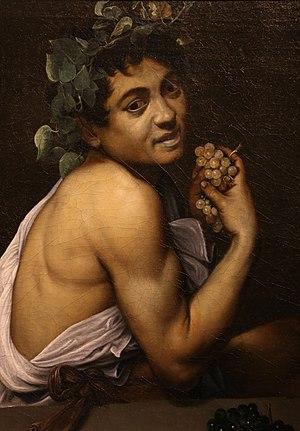
Les Tricheurs est une peinture à l'huile sur toile réalisée par le peintre italien Caravage vers 1595. Un temps considérée disparue jusqu'à sa redécouverte à la fin du XXᵉ siècle dans une collection privée européenne, elle est achetée en 1987 par le musée d'art Kimbell de Fort Worth au Texas où elle est désormais conservée.